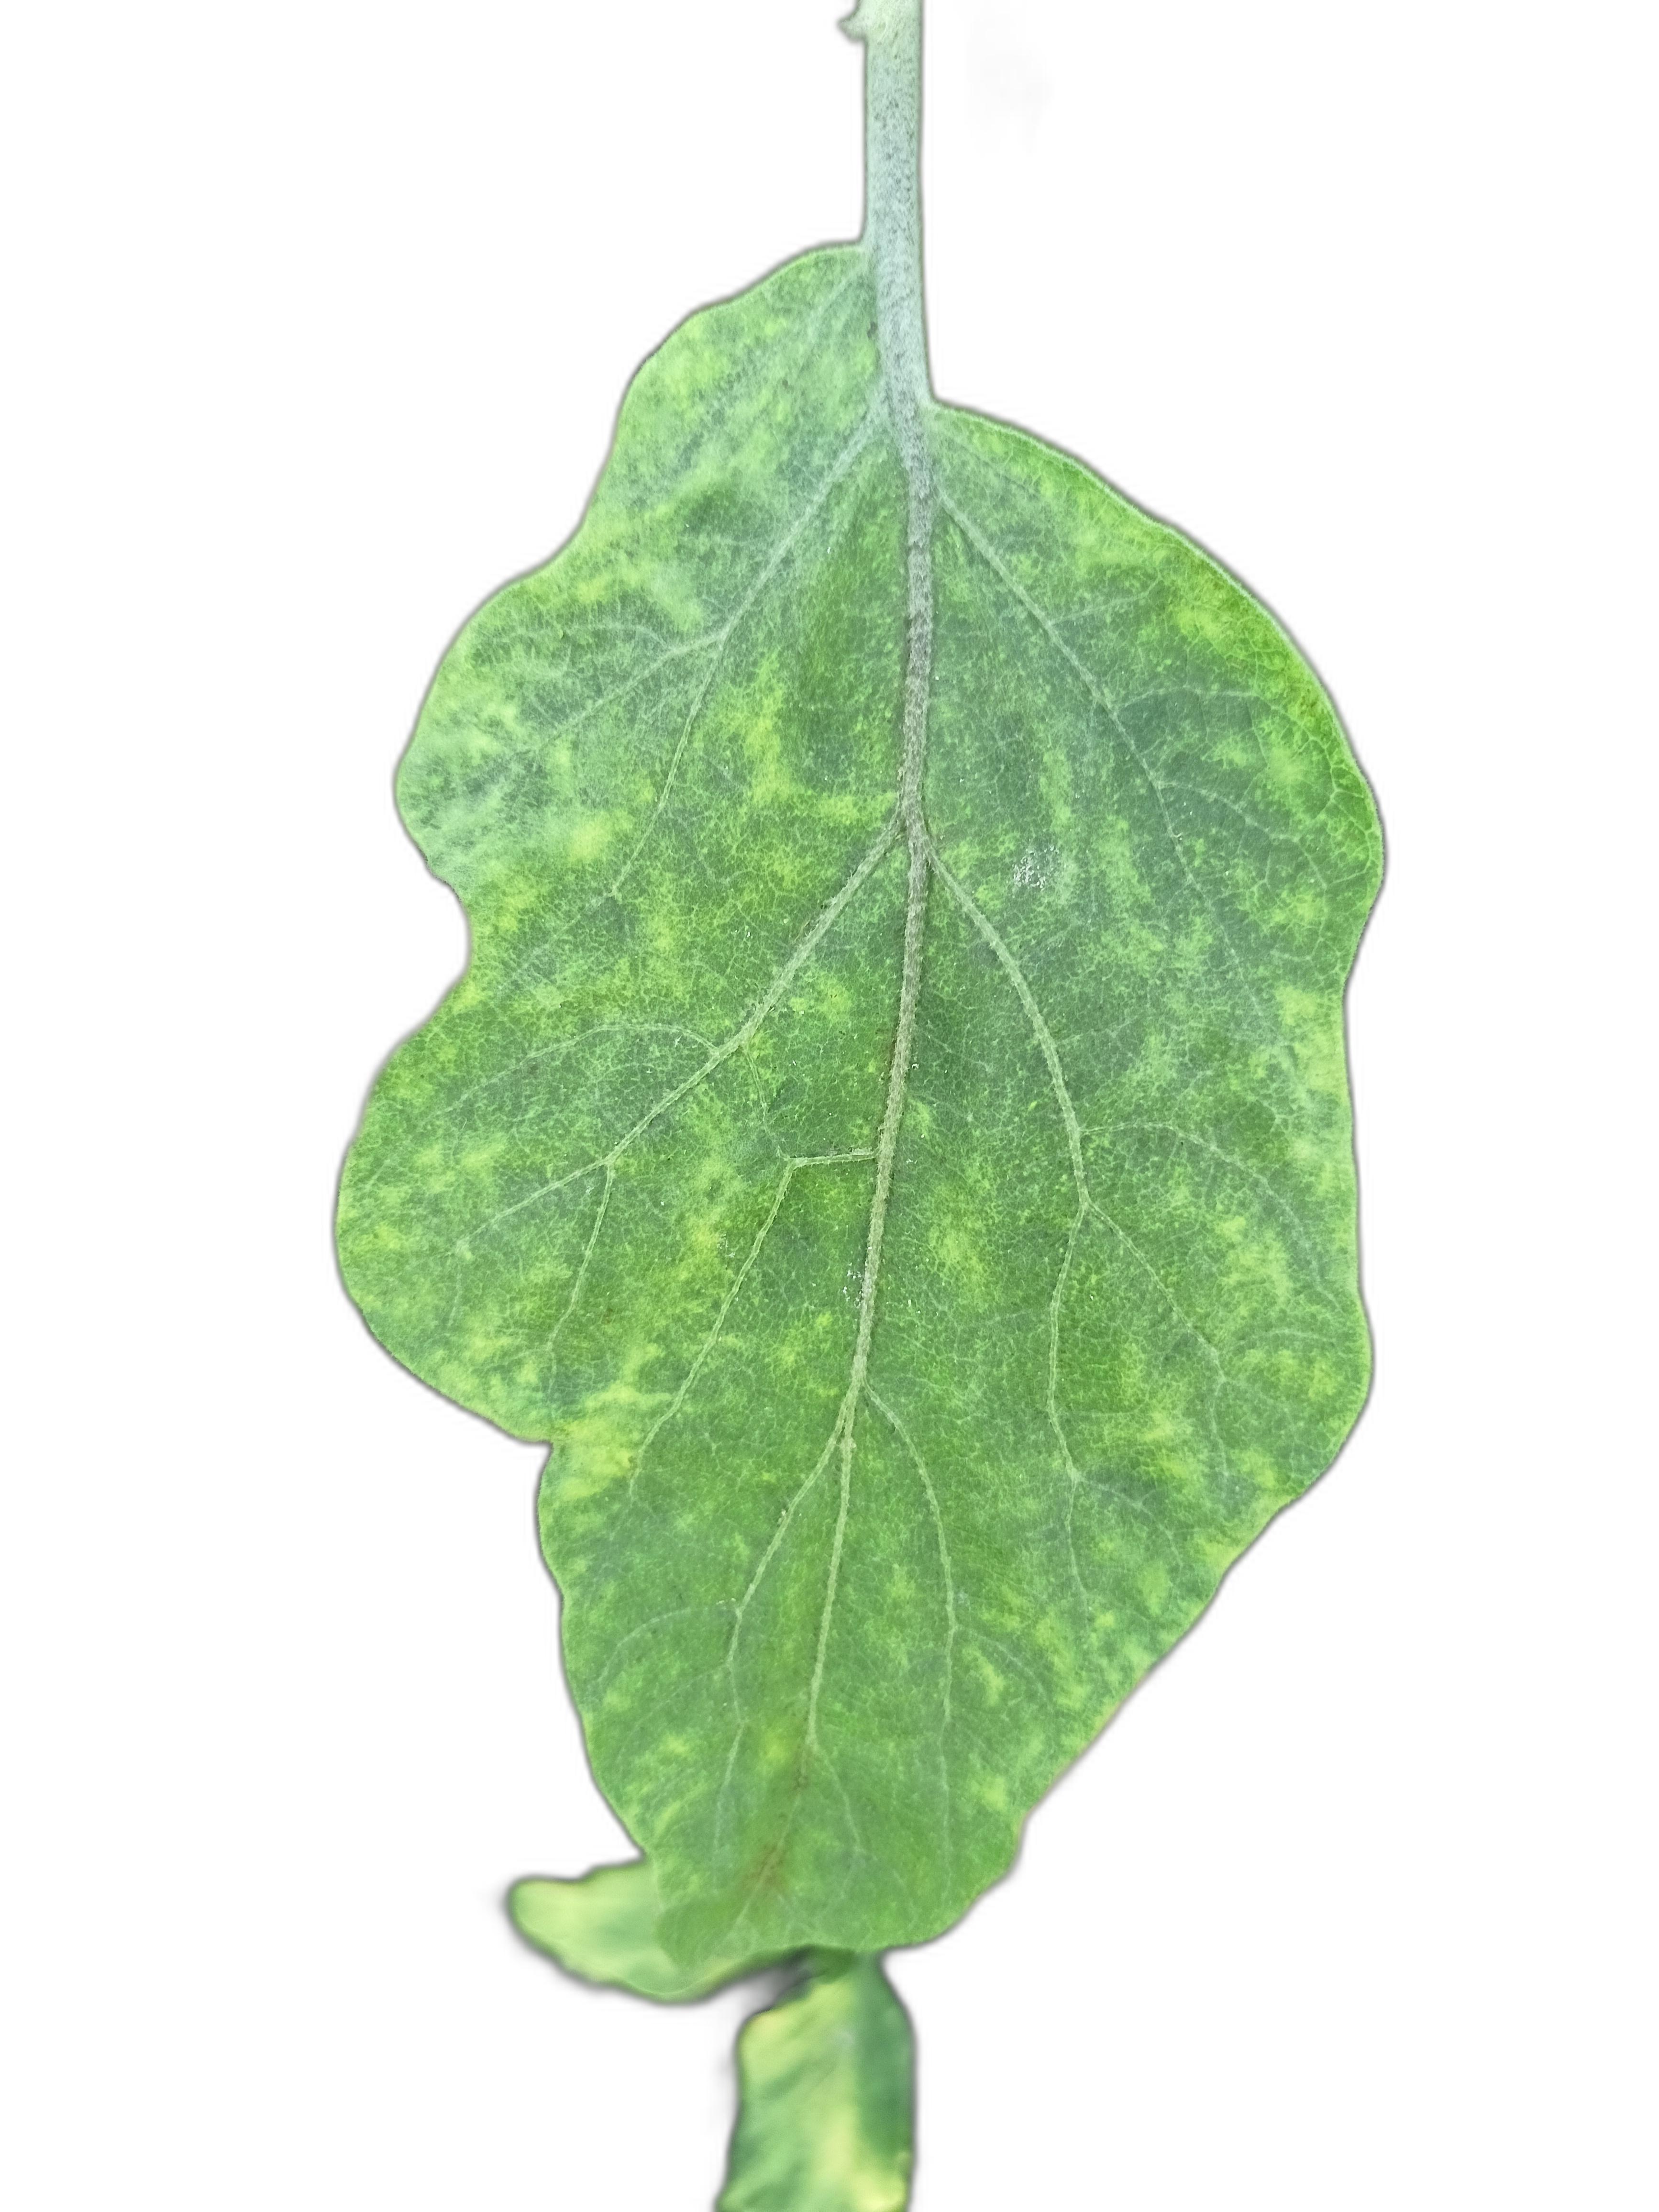
Label: Mosaic Virus Disease